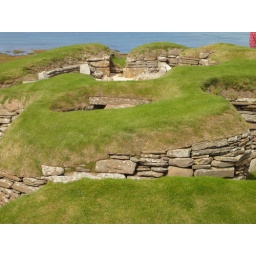
The houses at Skara Brae were all clumped together in a cute little hobbit village.